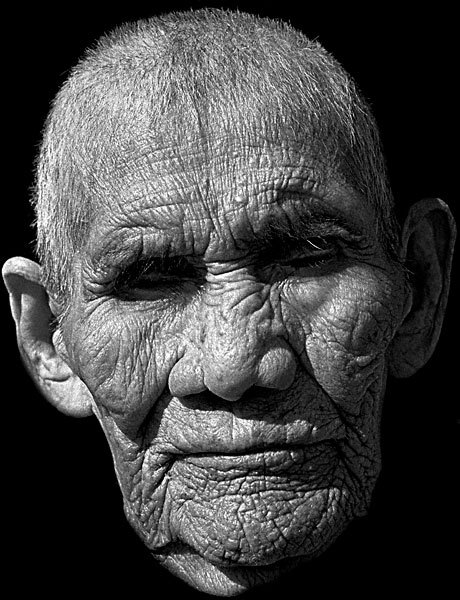
Portrait style: Real Portrait